Fred Marples

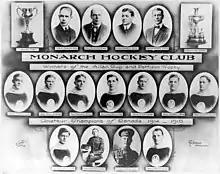
Collage of black and white images of hockey players, team executive personnel and ice hockey trophies

The Winnipeg Amateur Hockey League debated whether or not players from the Strathconas were in a lower level of hockey and eligible to be a reserve player. Trustees for the Allan Cup also struggled to determine player eligibility since there was no authoritative national body to classify leagues by the level of play. When Allan Cup trustee William Northey ruled that Dick Irvin of the Strathconas was ineligible to compete, the Monarchs refused to defend the Allan Cup. Marples considered the Strathconas to be a reserve team for the Monarchs and that the decision was unfair to his team. After three days of negotiating, the Monarchs agreed to play without Irvin in a one-game Allan Cup challenge versus the Kenora Thistles, instead of the customary two-game series decided on total goals scored. The Monarchs won by a 6–2 score versus the Kenora Thistles, then lost the second Allan Cup challenge in a one-game final by a 5–4 score to the Regina Victorias.